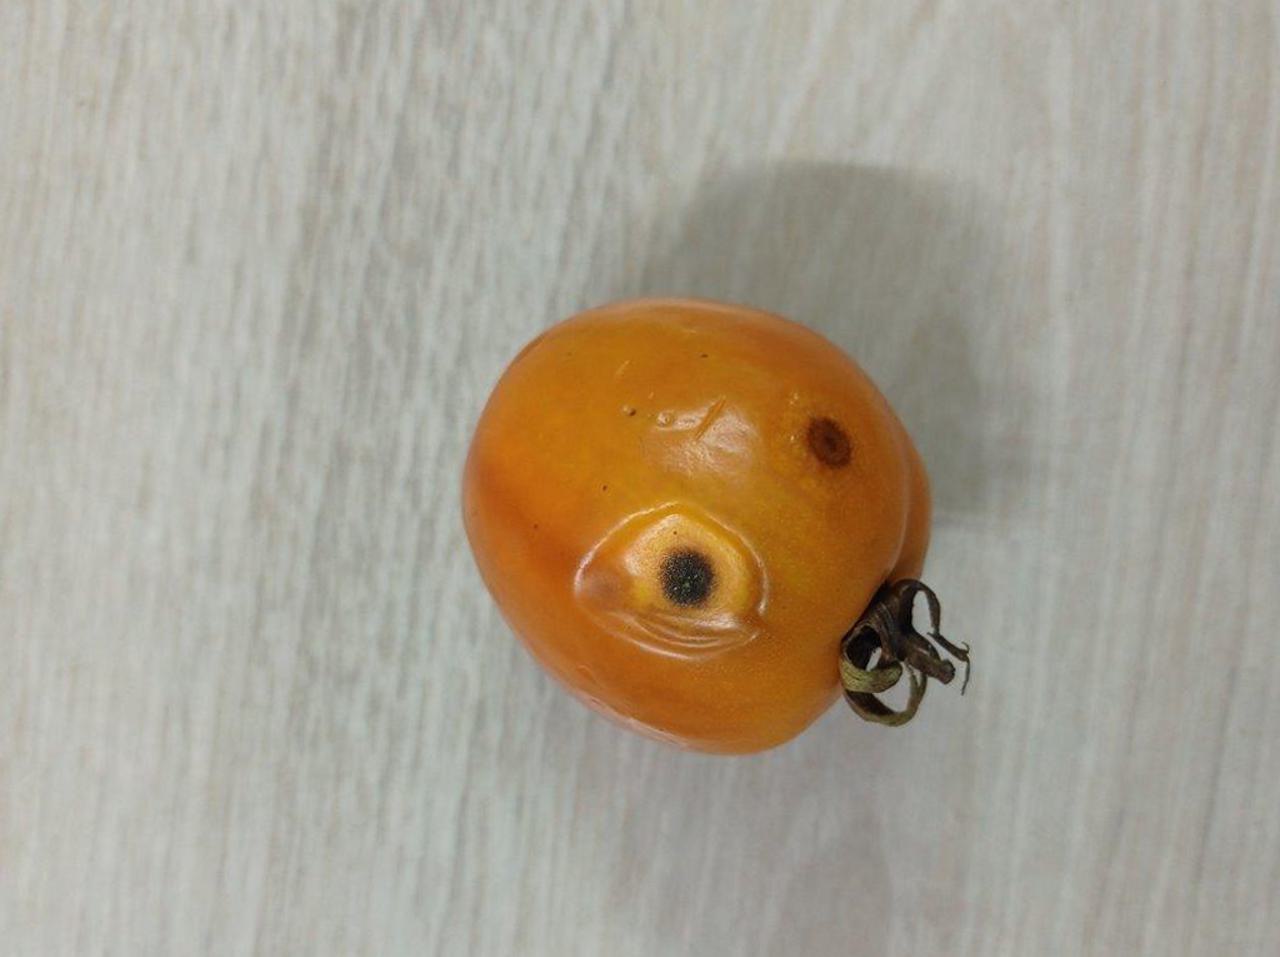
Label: Rotten